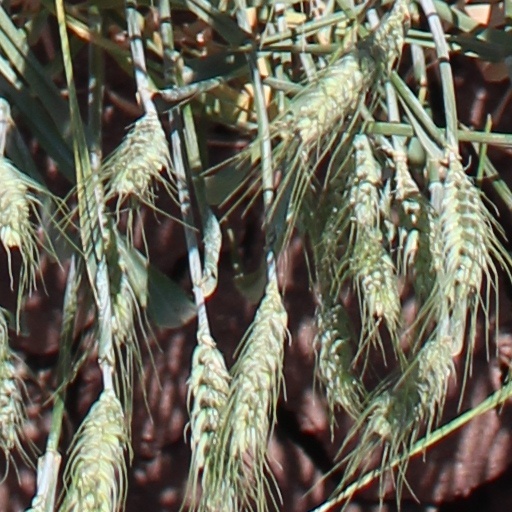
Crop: wheat